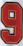
Number: 9